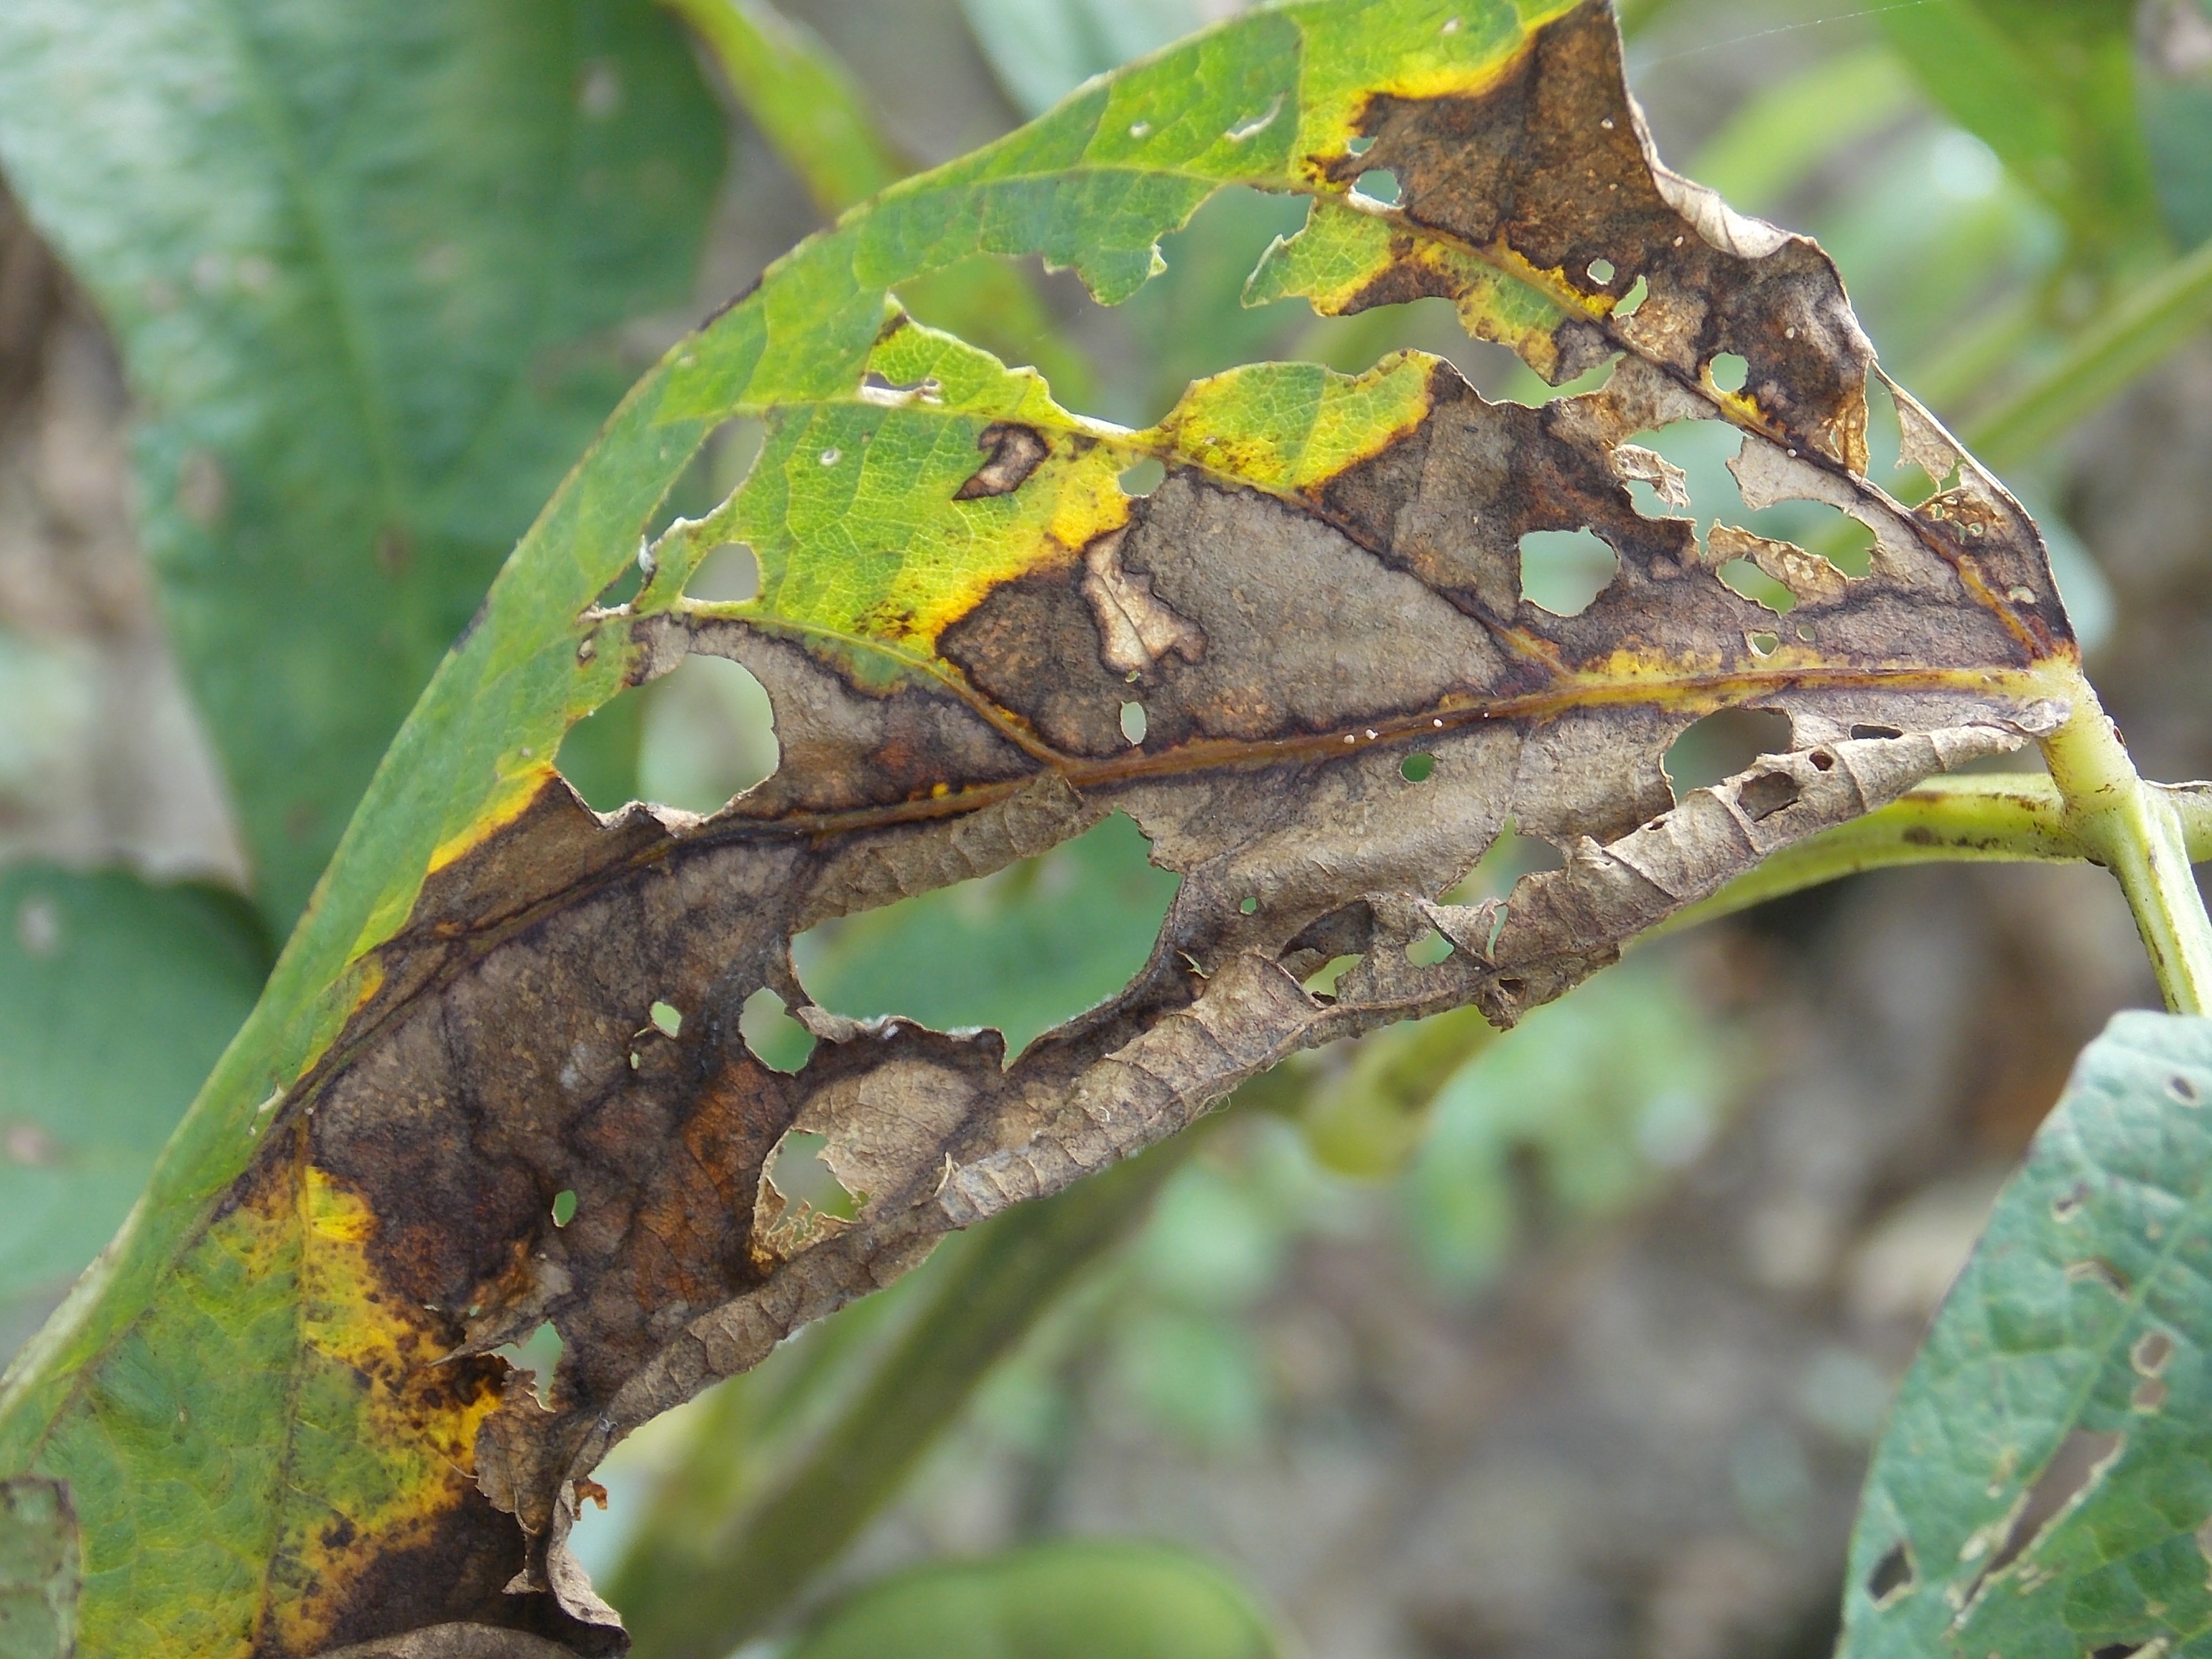
Label: Disease